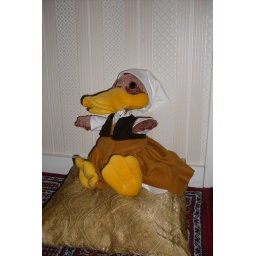
Sweet duck in 16th c clothing